Erin Brockovich

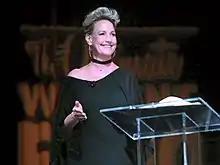
Brockovich, speaking at the Arizona Ultimate Women's Expo in Phoenix, Arizona, October 2016

In 1993, Brockovich spoke out against PG&E after finding widespread unexplained illness in the town of Hinkley, California. She became instrumental in suing the utility company on behalf of the town.